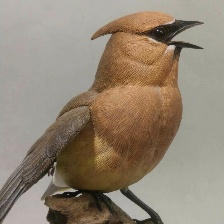
Species: CEDAR WAXWING
Scientific name: BOMBYCILLA CEDRORUM